Tommy Kirk

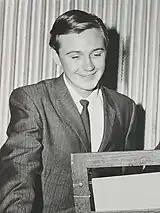
Kirk during recording for the English dub of "The Snow Queen"

In July 1958, Kirk was cast in "The Shaggy Dog" (1959), a comedy about a boy inventor, who under the influence of a magic ring, is repeatedly transformed into an Old English Sheepdog. This teamed him with Corcoran and Considine, and two other Disney stars with whom he regularly worked, Fred MacMurray and Annette Funicello. According to "Diabolique", "Much of the credit went to MacMurray; a lot of the credit should have gone to Kirk, whose easy-going boy next door charm made him the ideal American teen." Kirk said that when filming finished, Disney told him they did not have any projects for him and his contract would not be renewed. "I was thin and gangly and looked a mess ... I thought the whole world had fallen to pieces," he said. (At the same time, "Film Daily" called Kirk one of its five "male juveniles" of the year, the others being Tim Considine, Ricky Nelson, Eddie Hodges, and James MacArthur.)